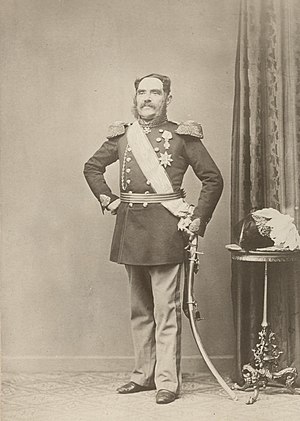
1864 (tv-serie) / Medvirkende
1864 er en dansk tv-dramaserie i otte dele, som omhandler Danmarks nederlag i den 2. Slesvigske Krig. 1864 er skrevet og instrueret af Ole Bornedal og er inspireret af Tom Buk-Swientys bog Slagtebænk Dybbøl. Serien er den dyreste tv-produktion i Danmark nogensinde med en pris på 173 millioner kroner.